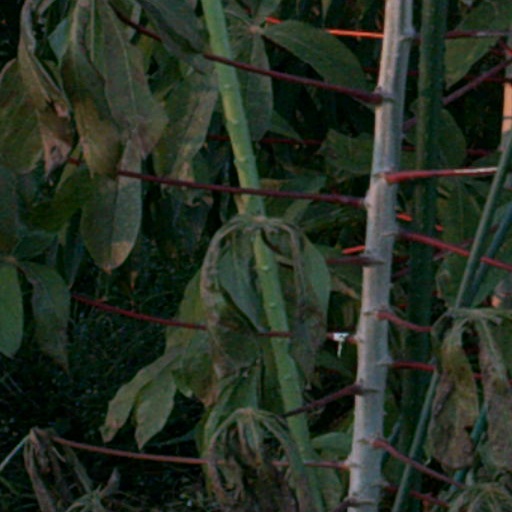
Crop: cassava